Vattaparai Falls

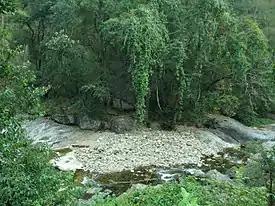

Vattaparai Falls are located at: , elevation , in the Keeriparai reserve forest near Bhoothapandi village (Pin:629852) (Met Sta #10145) on the Pazhayar River in Kanyakumari district, Tamil Nadu state, South India. It is N of Nagercoil) and NW of Kanyakumari. This area is proposed to be a Wildlife Sanctuary.